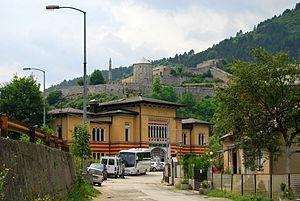
Travnik est une ville et une municipalité de Bosnie-Herzégovine située dans le canton de Bosnie centrale et dans la Fédération de Bosnie-et-Herzégovine. Selon les premiers résultats du recensement bosnien de 2013, la ville intra muros compte 16 534 habitants et la municipalité 57 543.
La médersa d'Elči Ibrahim-pacha est située en Bosnie-Herzégovine, sur le territoire de la ville de Travnik et dans la municipalité de Travnik. Fondée en 1705, elle est inscrite sur la liste provisoire des monuments nationaux de Bosnie-Herzégovine.
Cet article recense les monuments nationaux situés sur le territoire de la municipalité de Travnik en Bosnie-Herzégovine et dans la Fédération de Bosnie-et-Herzégovine. La liste établie par la Commission pour la protection des monuments nationaux compte 15 monuments nationaux inscrits sur la liste principale et 10 monuments inscrits sur une liste provisoire.